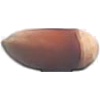
Label: Hazelnut 1